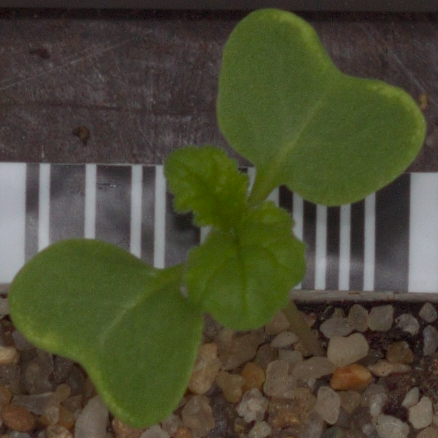
Label: charlock